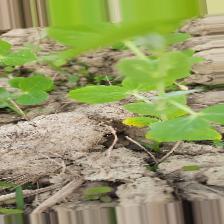
Label: Ascochyta blight